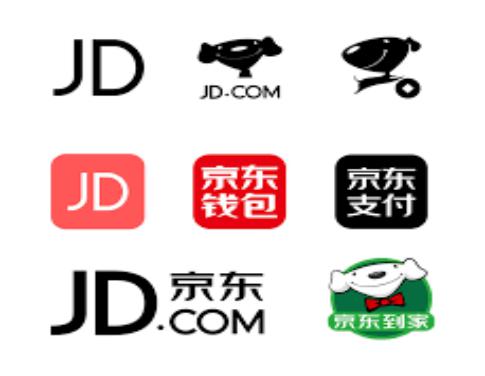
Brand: jd
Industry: Others